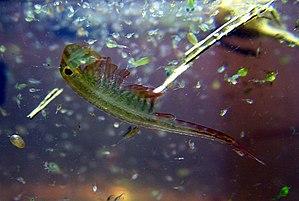
Anostraca est un ordre de crustacés branchiopodes. C'est avec les daphnies et les triops, l'un des taxons les plus représentatifs des eaux temporaires.